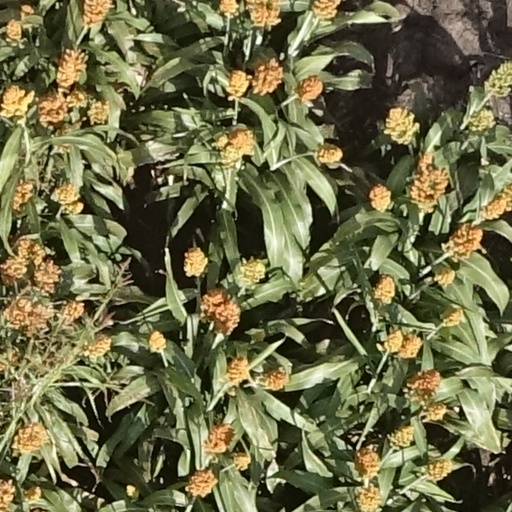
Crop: sorghum